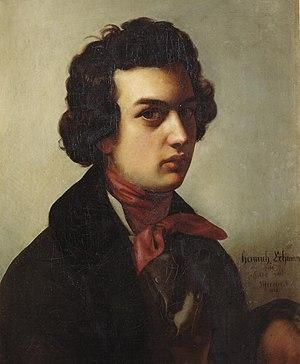
Portrait du sculpteur Louis-Michel-Victor Mercier (1810-1894) par Henri Lehmann, 1832 Collection particulière, Séville
Michel-Louis Victor Mercier, né le 24 mai 1810 à Meulan dans les Yvelines et mort en 1894, est un sculpteur français.